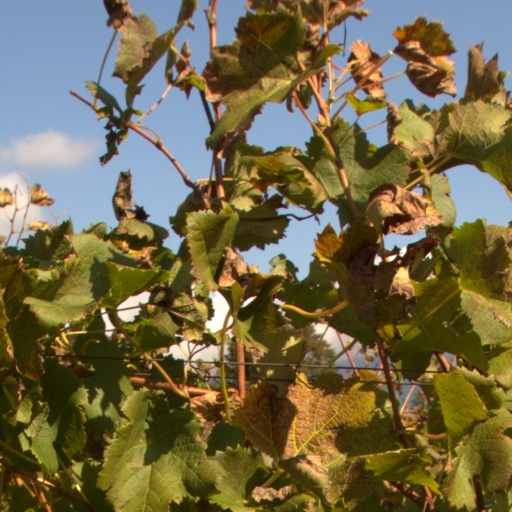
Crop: grape